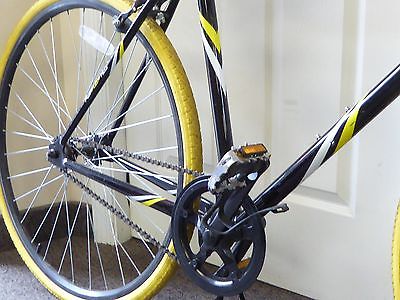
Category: bicycle